Ana Marinković

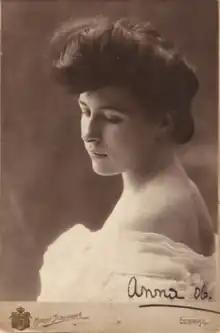
Lozanić, circa 1903-1904 by Milan Jovanović

Ana Marinković (Belgrade, Kingdom of Serbia, 7 April 1881 ― Guéthary, France, 30 May 1973) was a well-known Serbian artist from the turn of the century until the outbreak of World War II. She has paintings housed in the permanent collections of the Belgrade City Museum, the Museum of Contemporary Art in Belgrade, the National Museum of Serbia, and other locations both in Serbia and abroad.